Charles Sanders Peirce

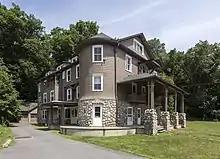
Arisbe in 2011

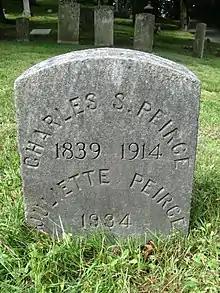
Charles and Juliette Peirce's grave

In 1887, Peirce spent part of his inheritance from his parents to buy of rural land near Milford, Pennsylvania, which never yielded an economic return. There he had an 1854 farmhouse remodeled to his design. The Peirces named the property "Arisbe". There they lived with few interruptions for the rest of their lives, Charles writing prolifically, with much of his work remaining unpublished to this day (see Works). Living beyond their means soon led to grave financial and legal difficulties. Charles spent much of his last two decades unable to afford heat in winter and subsisting on old bread donated by the local baker. Unable to afford new stationery, he wrote on the verso side of old manuscripts. An outstanding warrant for assault and unpaid debts led to his being a fugitive in New York City for a while. Several people, including his brother James Mills Peirce and his neighbors, relatives of Gifford Pinchot, settled his debts and paid his property taxes and mortgage.